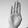
ASL letter: B